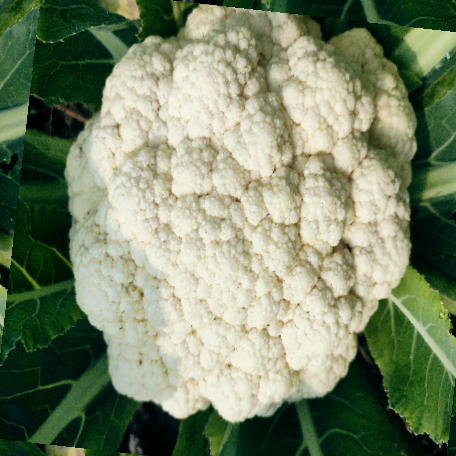
Label: Disease Free